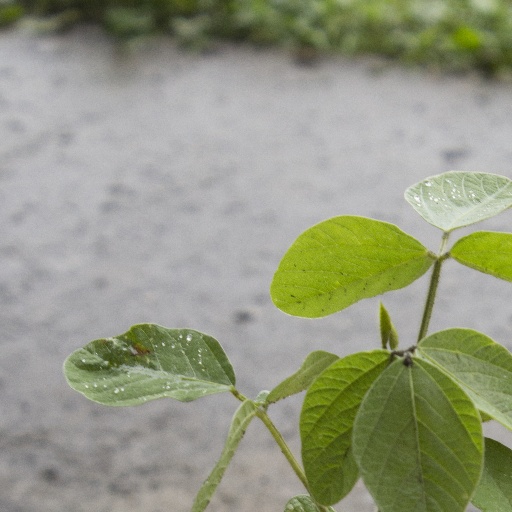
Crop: soybean